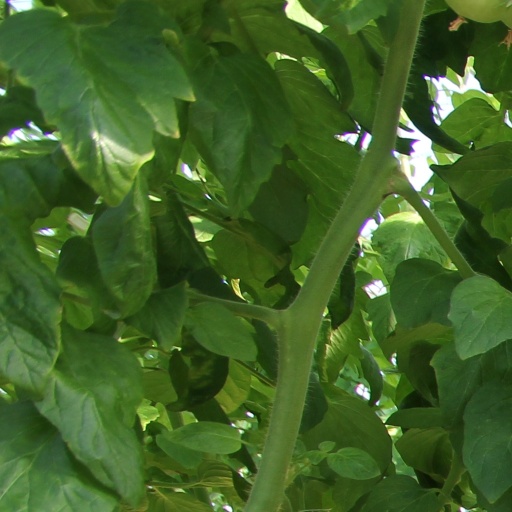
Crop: tomato